The Ringworld Throne

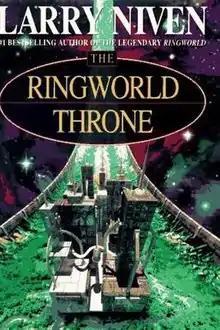
Ballantine front cover

The Ringworld Throne is a science fiction novel by American writer Larry Niven, first published in 1996. It is the direct sequel to his previous work "The Ringworld Engineers" (1980). He wrote it as a replacement after being unable to finish his contracted novel "The Ghost Ships", the sequel to "The Integral Trees" and "The Smoke Ring".